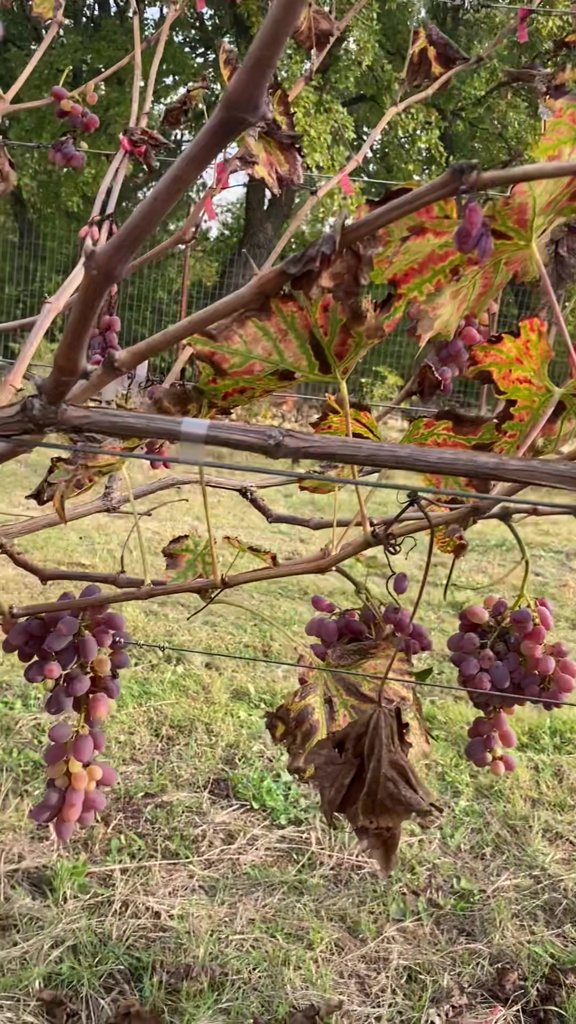
Berries visible: 143
Grape clusters: 5